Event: Nepal Earthquake
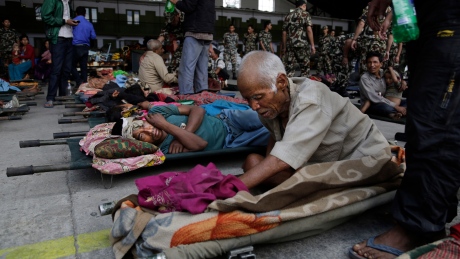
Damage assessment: no_damage